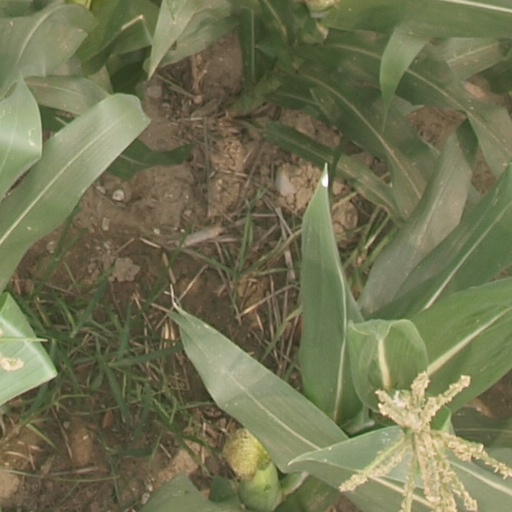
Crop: maize; corn